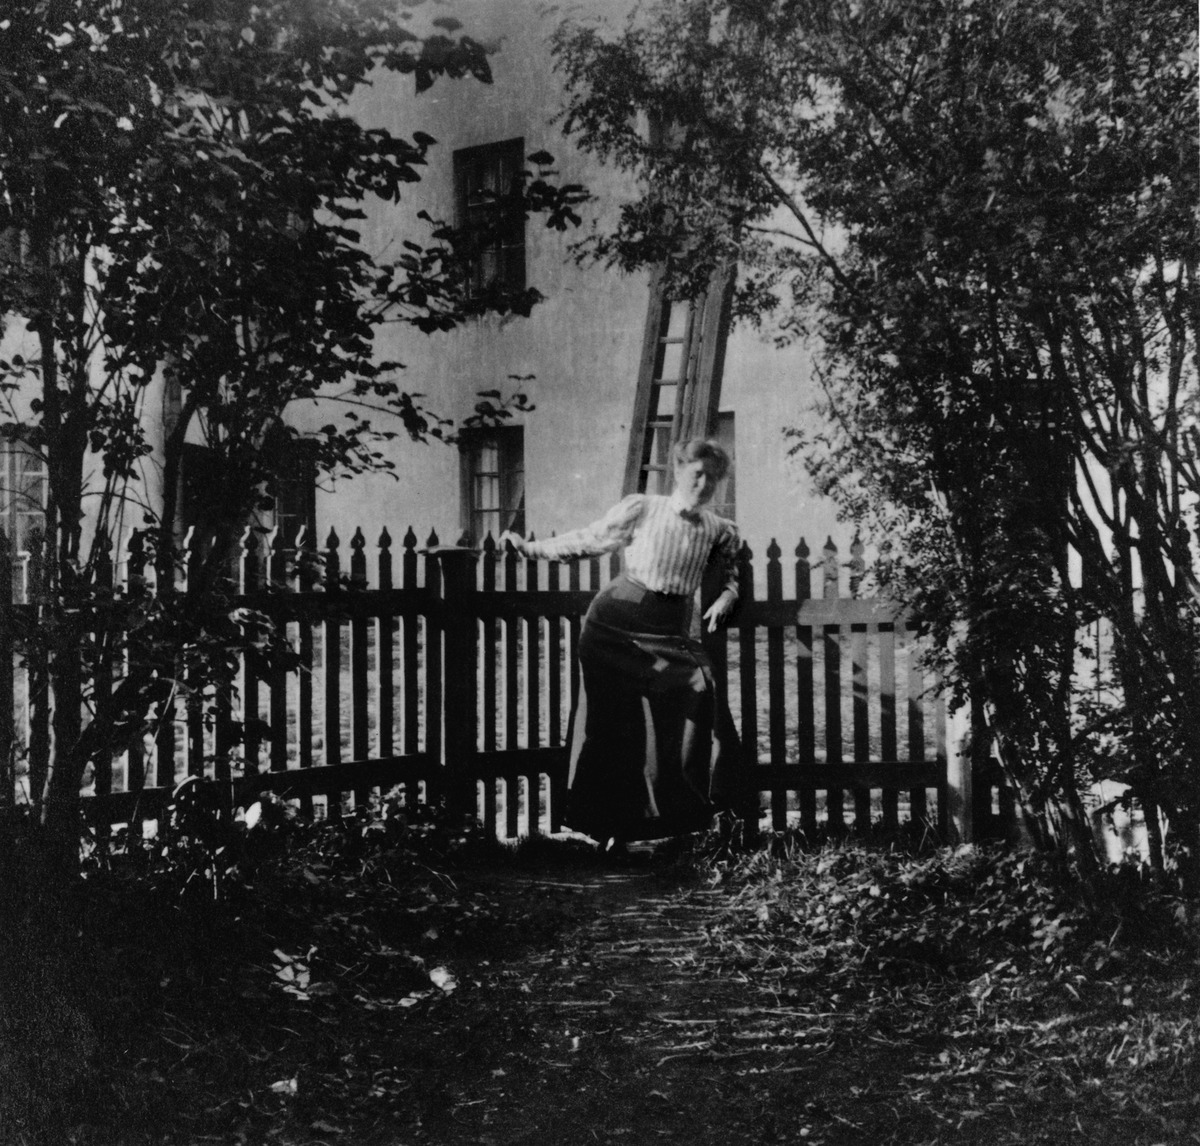
Puutarhakatu 4 - Fabianinkatu 38, puutarha ja piha
sisällön kuvaus: Puutarhakatu 4 - Fabianinkatu 38, puutarha ja piha. mustavalkoinen
Kuvaaja: Nummelin, Erik, valokuvaaja
Ajankohta: kuvausaika 1900 -luvun alku
Paikka: Suomi, Uusimaa, Helsinki, Kluuvi Helsinki, Puutarhakatu 4 - Fabianinkatu 38
Aiheet: pihat, puutarhat, kasvit puutarhakasvit, pensaat, aidat